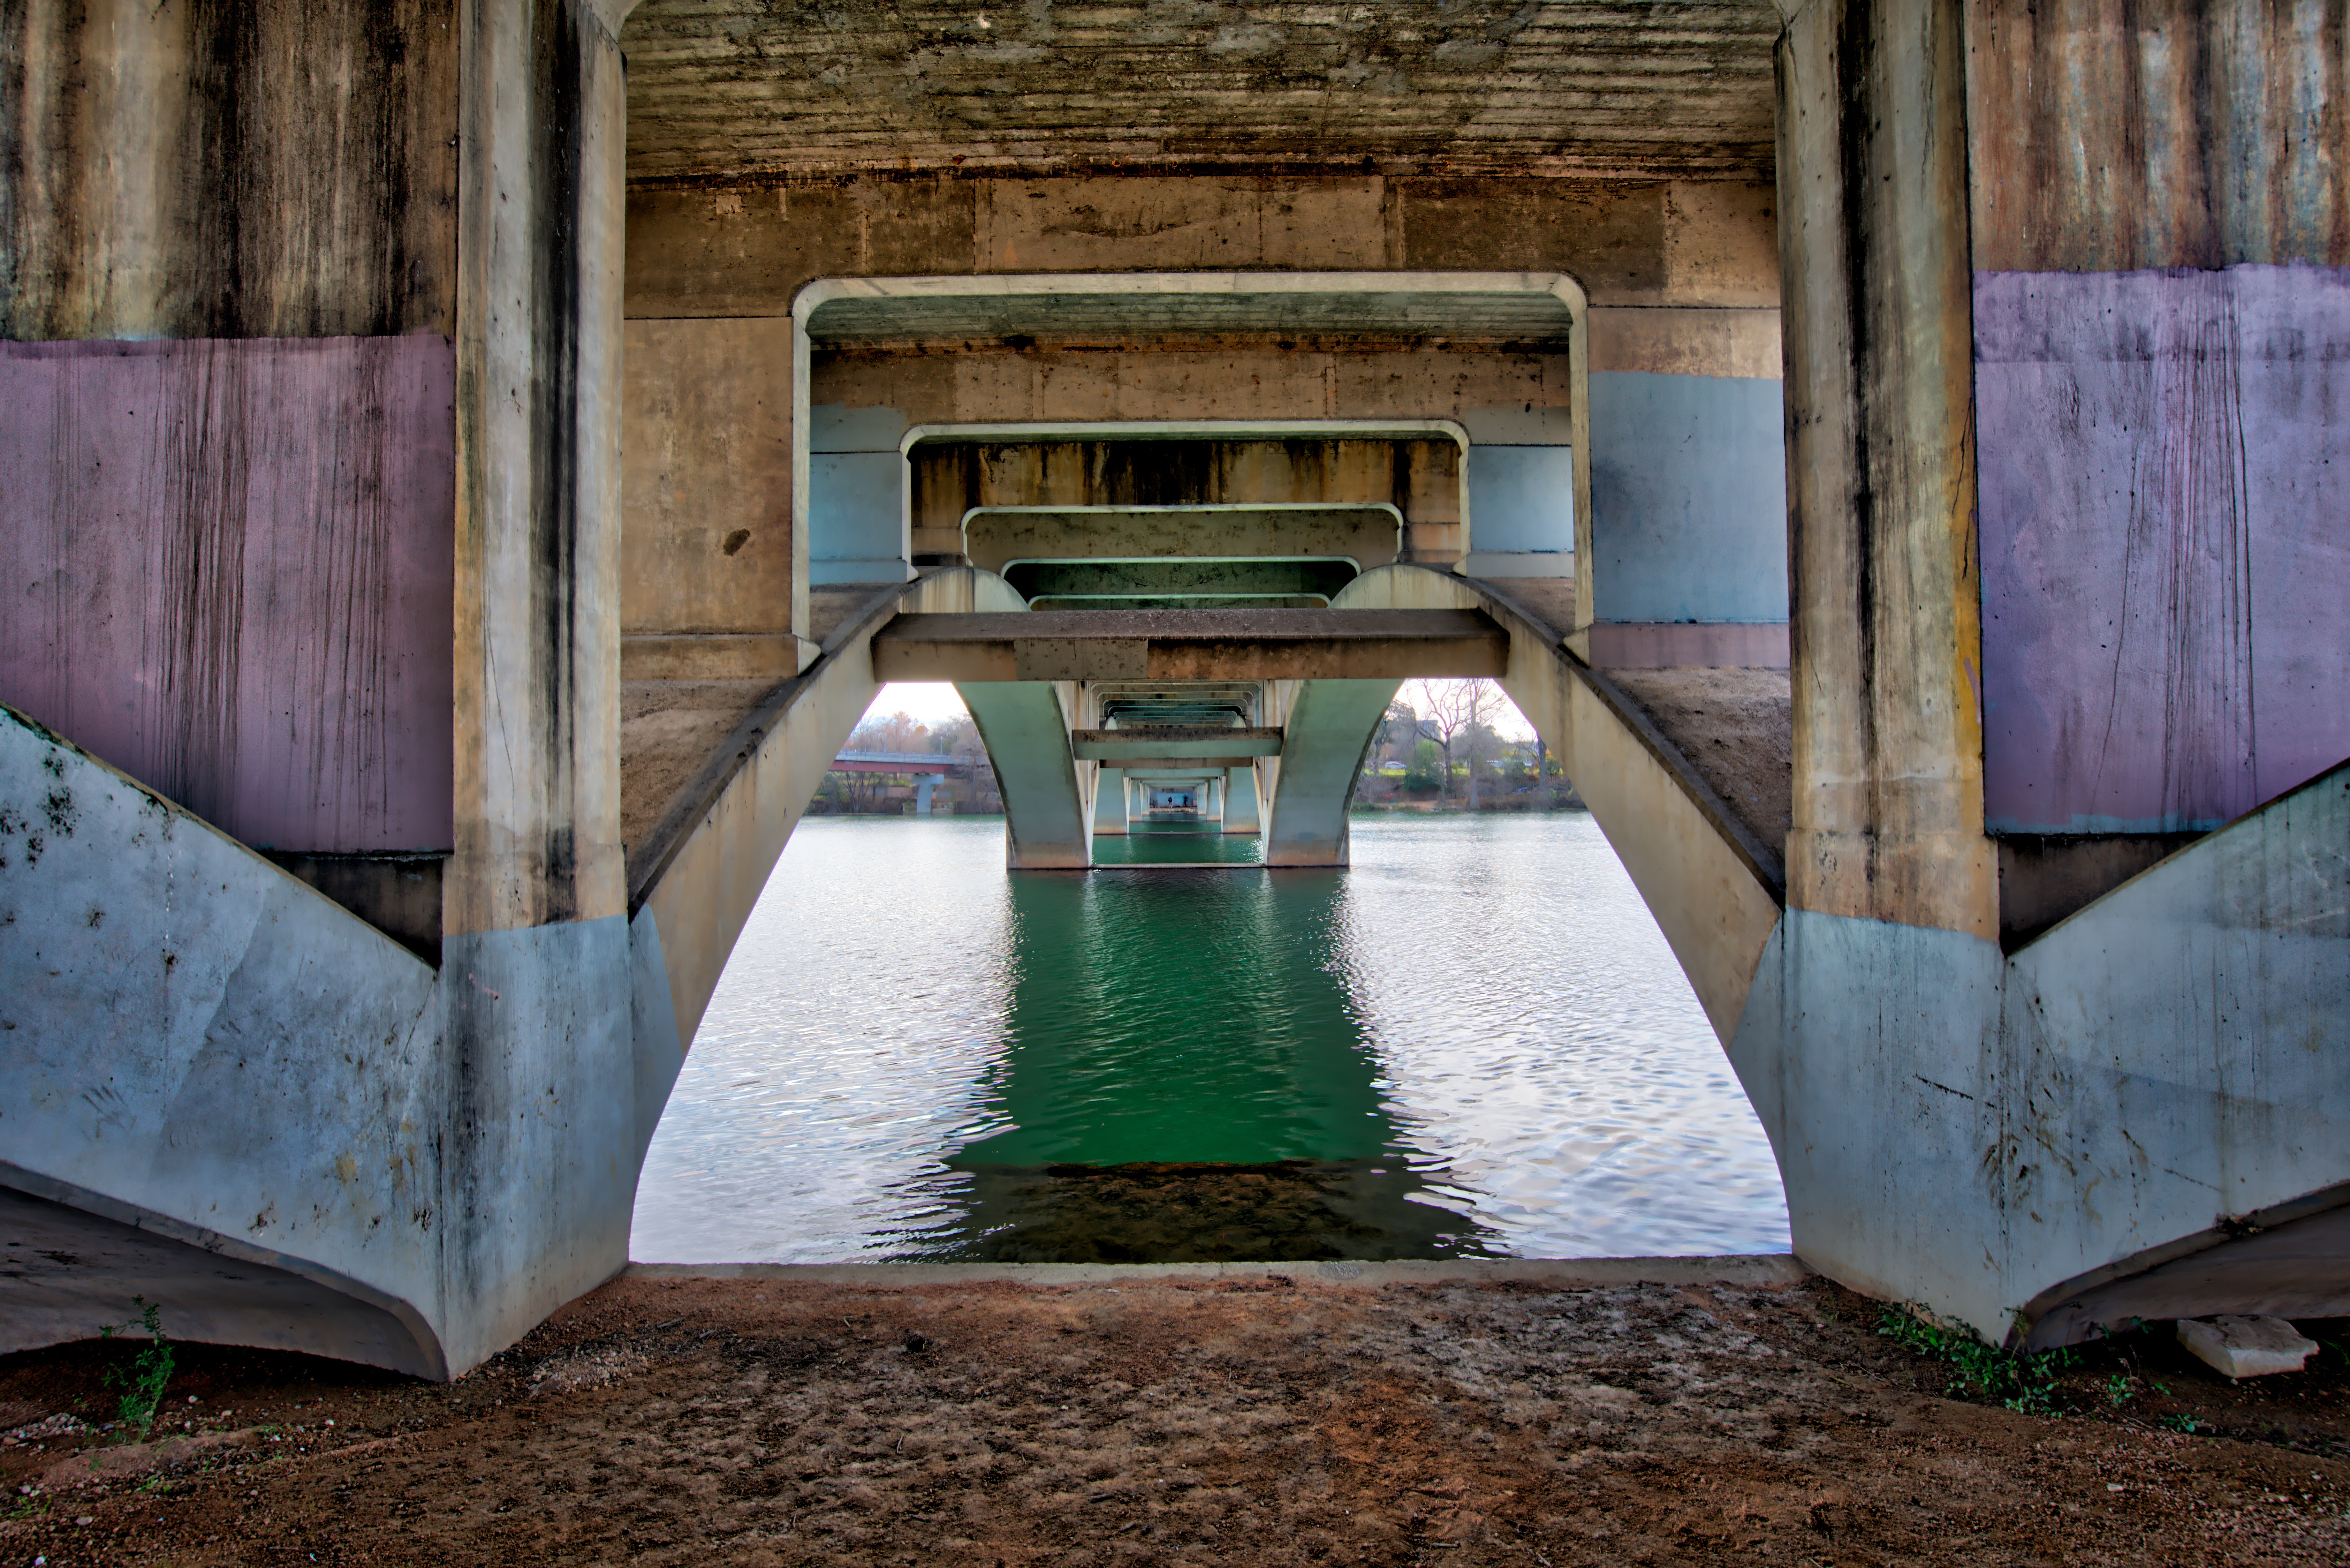
water, architecture, wood, bridge, house, lake, waterway, ladybird, hdr, estate, austin, lamar, urban area